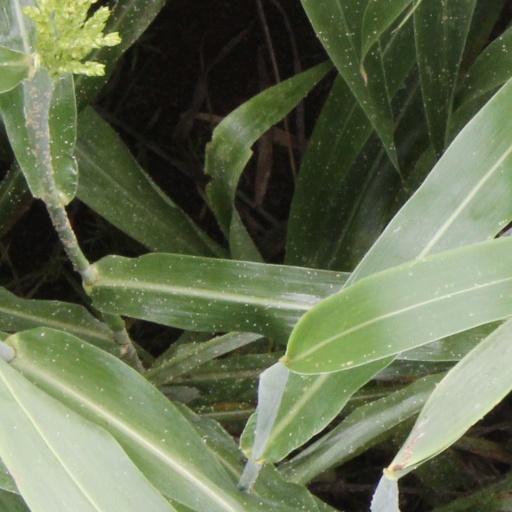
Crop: sorghum